Scouting in East of England

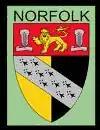
Scout County badge for Norfolk

Norfolk Scout County is a Scout County of The Scout Association in the United Kingdom, covering the county of Norfolk.